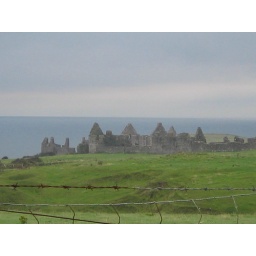
This castle was abandoned in the late 1600's when the kitchen fell into the ocean.